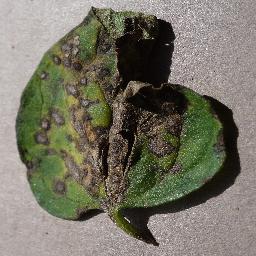
Label: Tomato___Early_blight